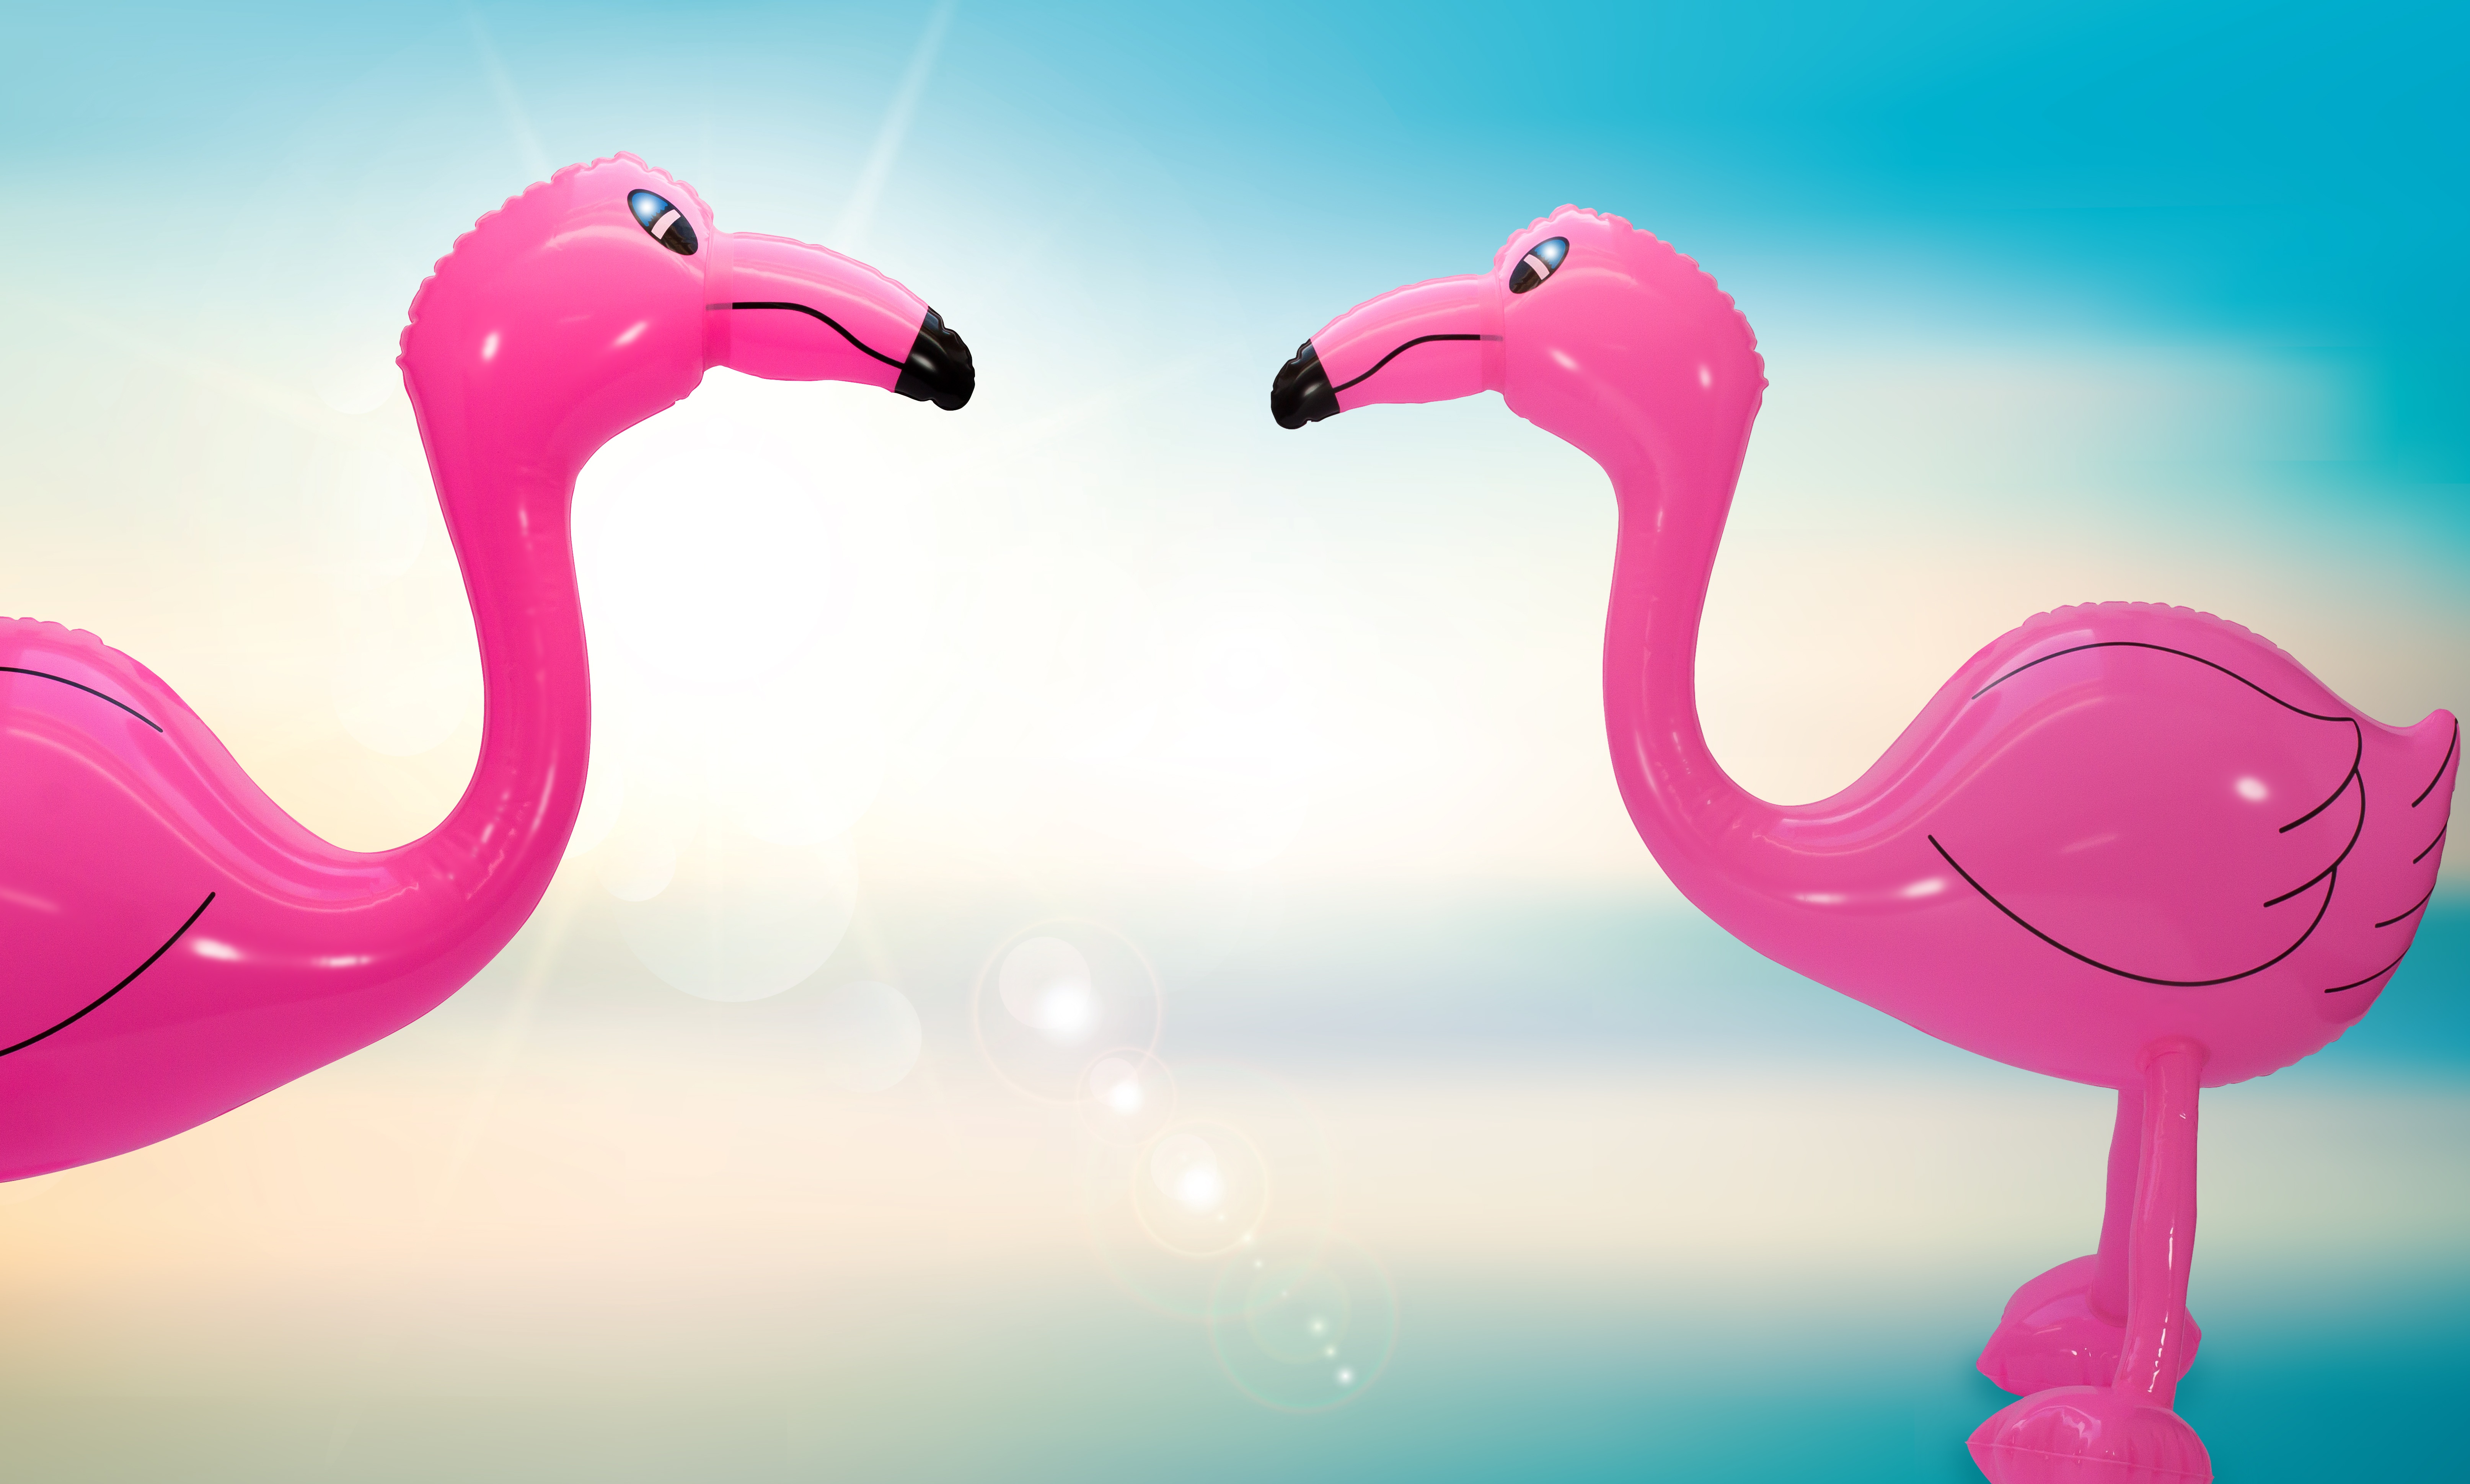
beach, sea, water, bird, sun, summer, relax, beak, holiday, romantic, pink, blue sky, flamingo, illustration, holidays, vertebrate, organ, water bird, inflatable, recover, summer holiday